Scottish religion in the seventeenth century

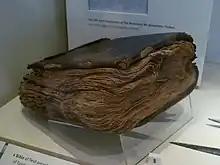
The Bible of William Hannay of Tundergarth, a Covenanter during the period of the "Killing Time"

The Scottish Succession to Crown Act 1681 (c. 1) of August 1681 confirmed the divine right of kings, the rights of the natural heir 'regardless of religion,' the duty of all to swear allegiance to that king and the independence of the Scottish Crown. It went beyond simply ensuring James's succession to the Scottish throne by explicitly stating the aim was also to make his exclusion from the English throne impossible without '...the fatall and dreadfull consequences of a civil war.' At the same time, the 1681 Scottish Religion and the Test Act 1681 (c. 6) required all public officials to swear unconditional loyalty to the king, but with the crucial qualifier they 'promise to uphold the true Protestant religion'.